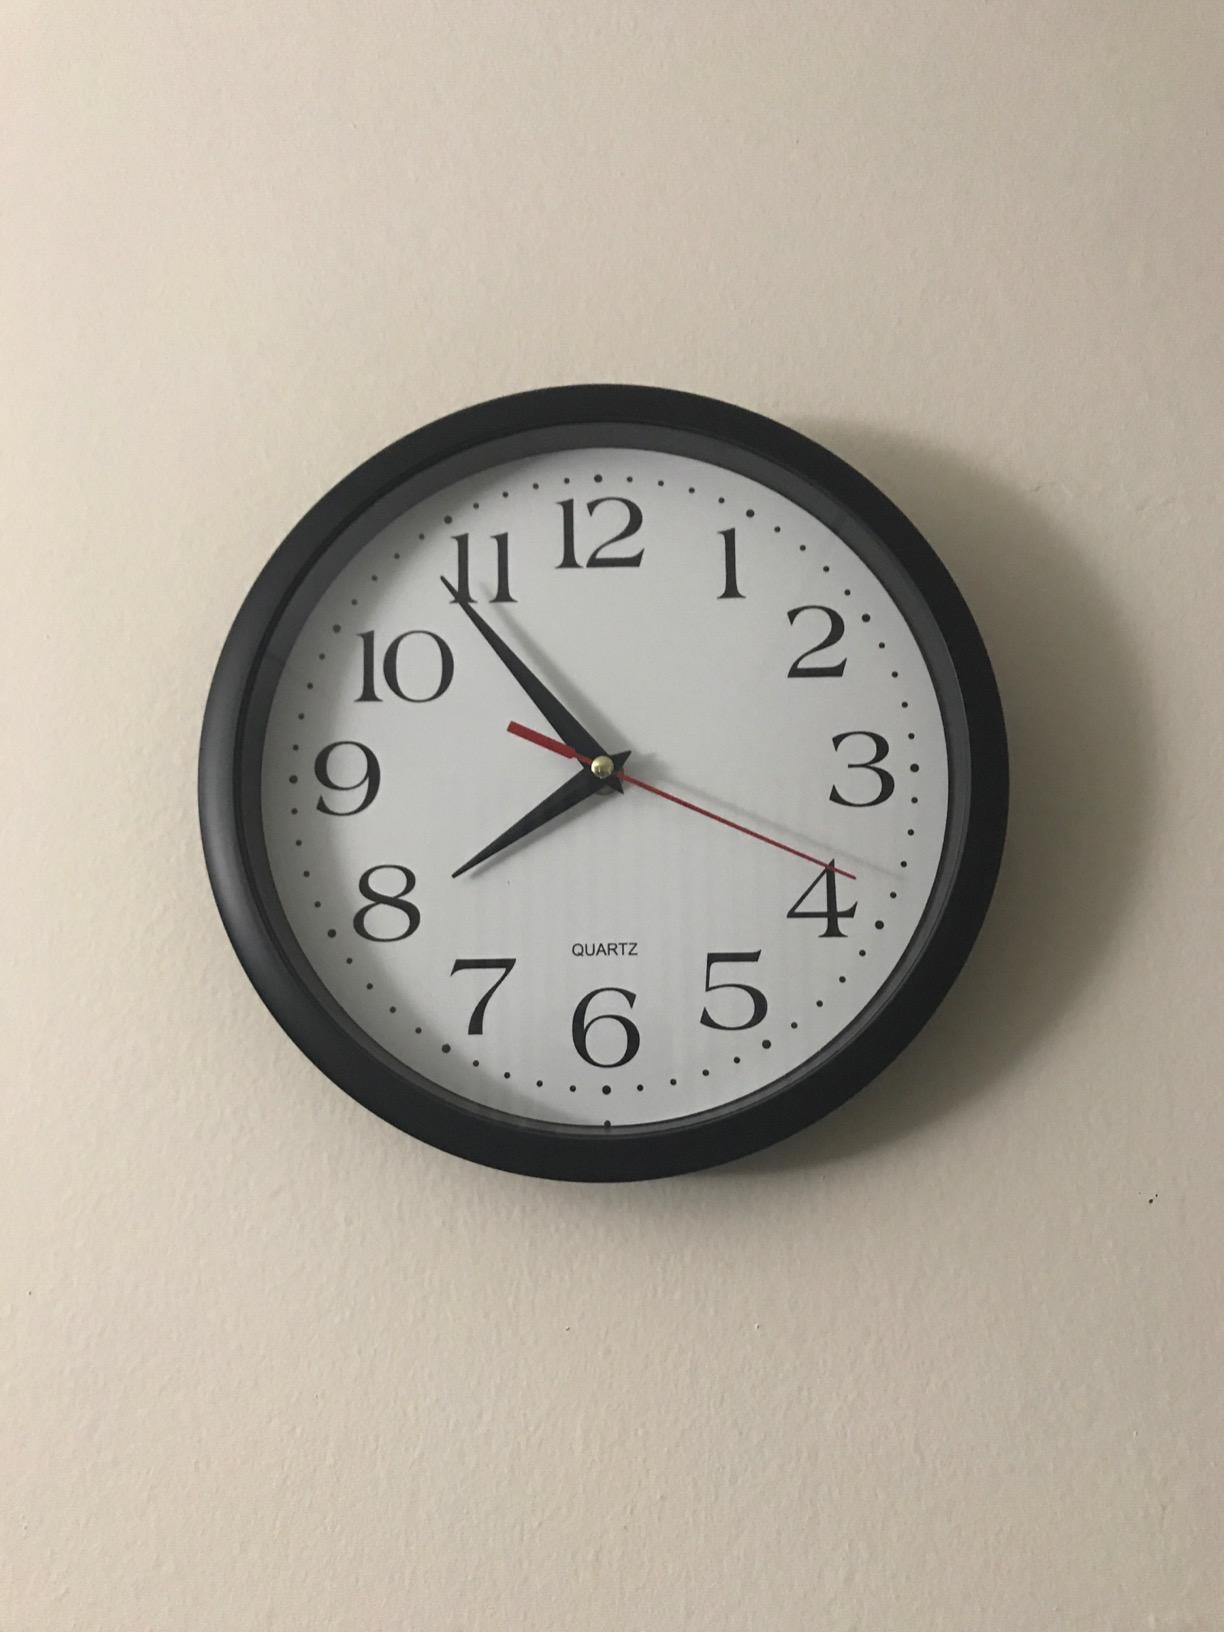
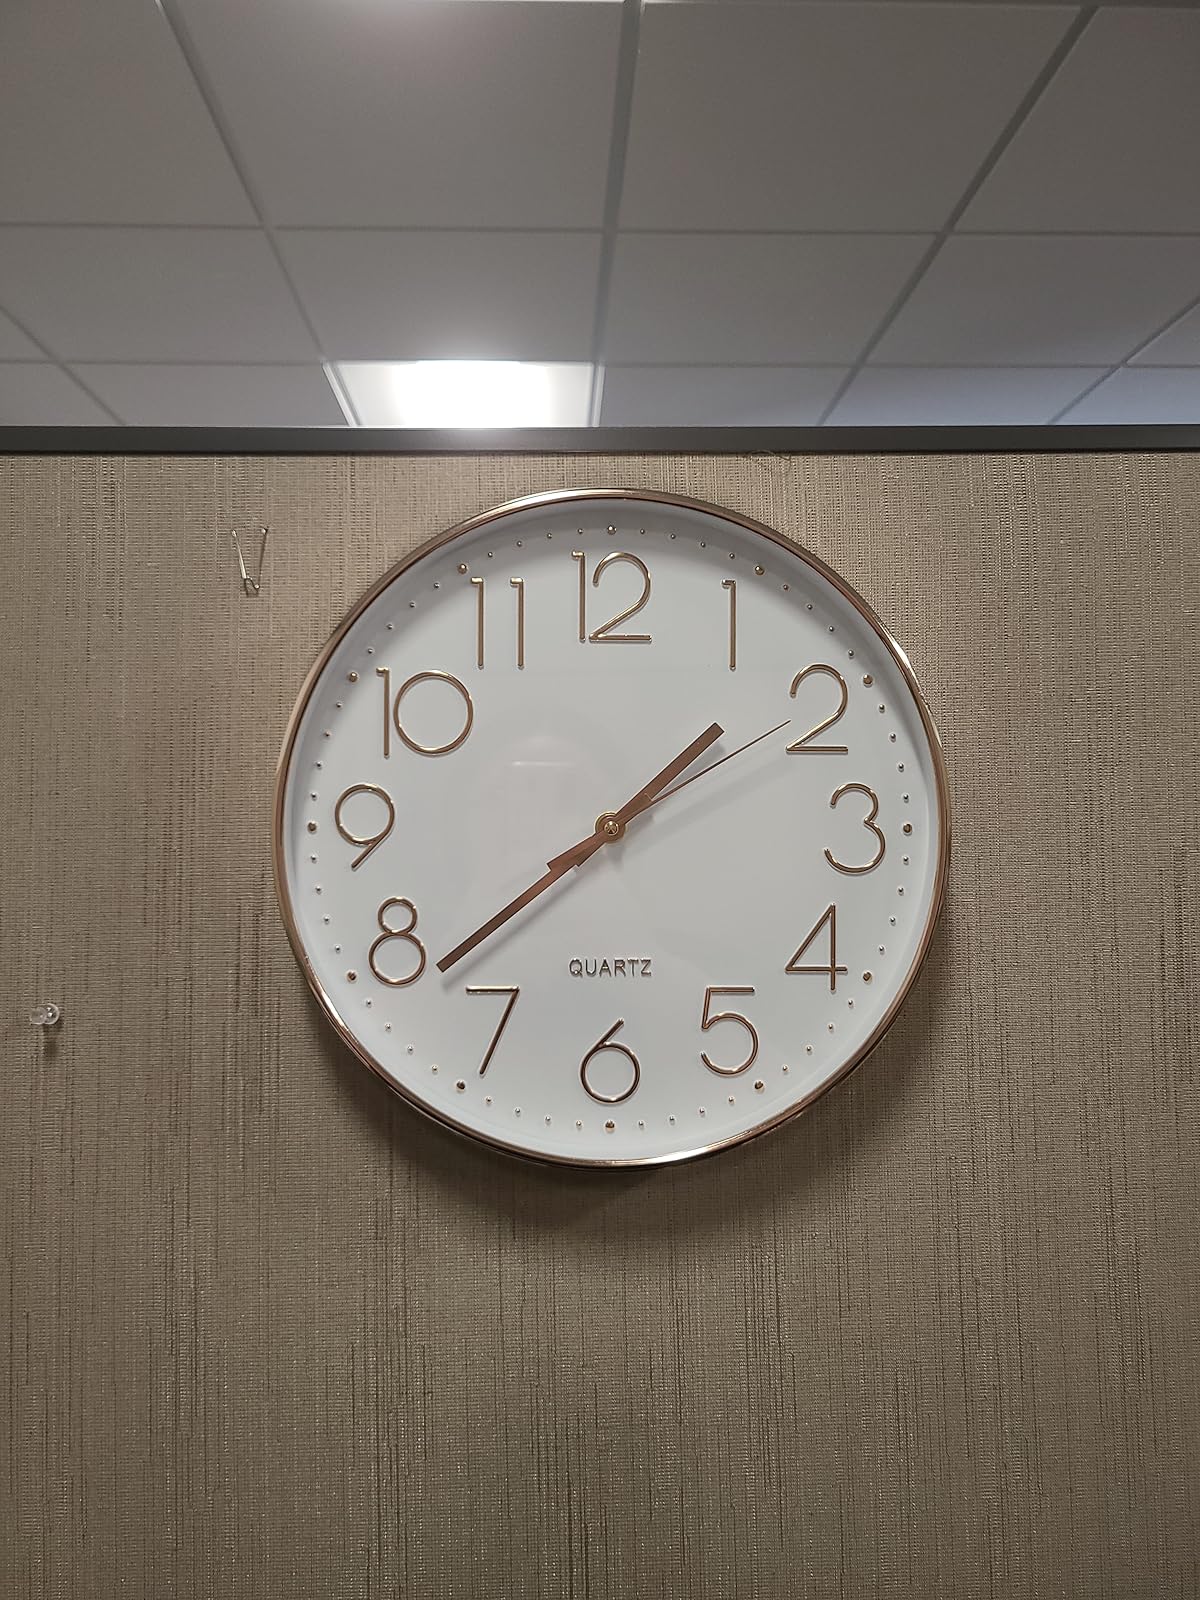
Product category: clock
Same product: no